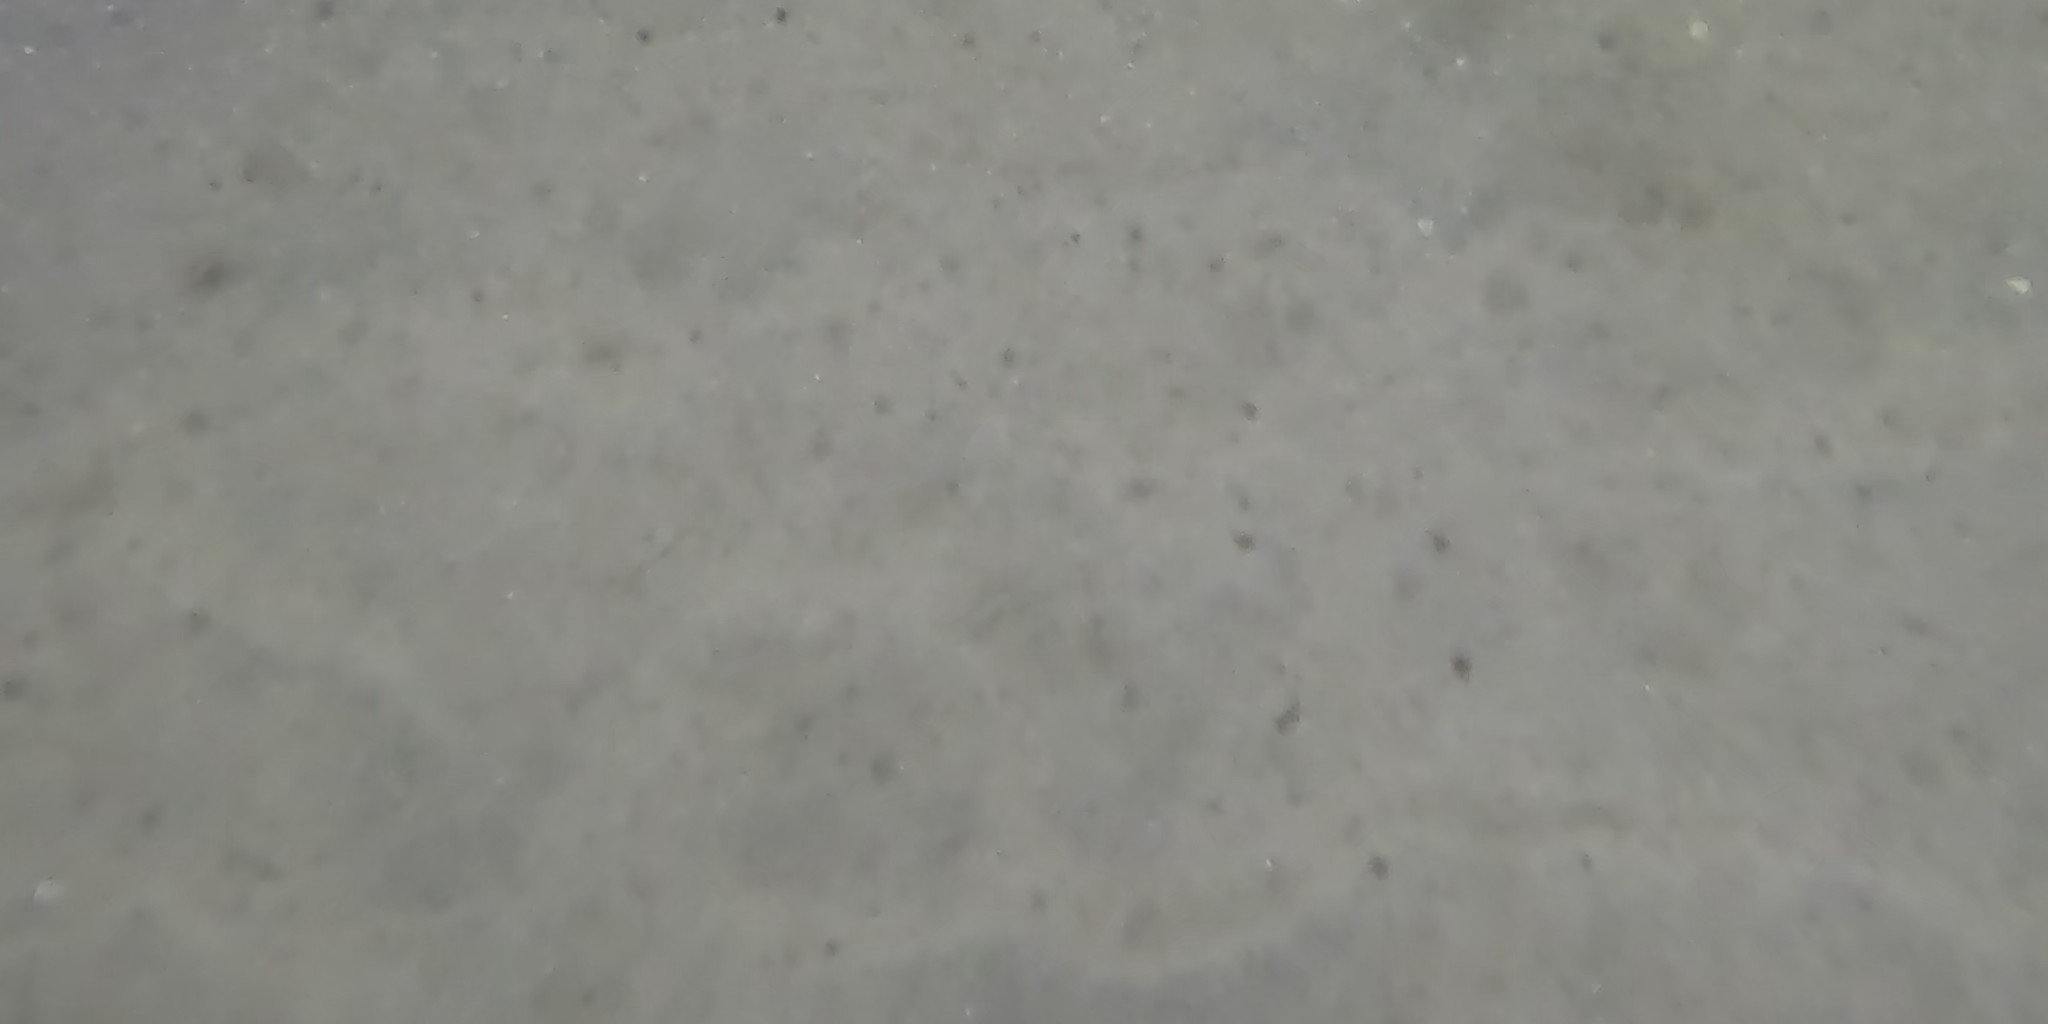
Seabed habitat: sand